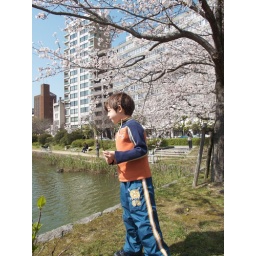
Max is watching all the turtles in the river